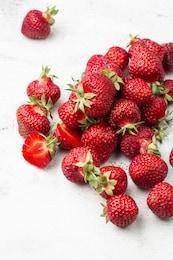
Label: Strawberry